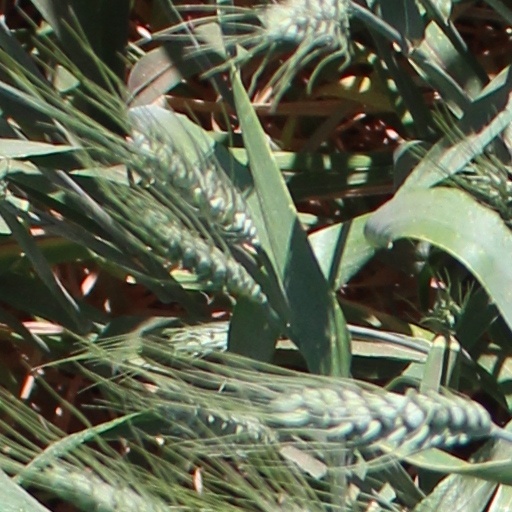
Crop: wheat